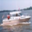
Label: ship